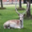
Label: deer